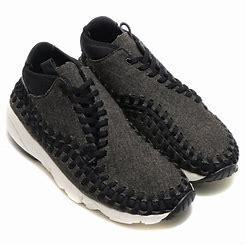
Brand: Nike
Model: Air Footscape Woven Chukka